Pulin Behari Das

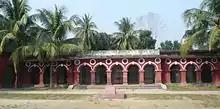
Faridpur Zilla School, where he studied

Pulin came from a middle class Bengali Hindu family. Though they held some landed property they were mostly employed in colonial jobs. His father was an advocate at the sub-divisional court in Madaripur. One of his uncles was a Deputy Magistrate while another was "munsif". Pulin was born to Naba Kumar Das in the village of Lonesingh, in the district of Shariatpur in the year 1877.